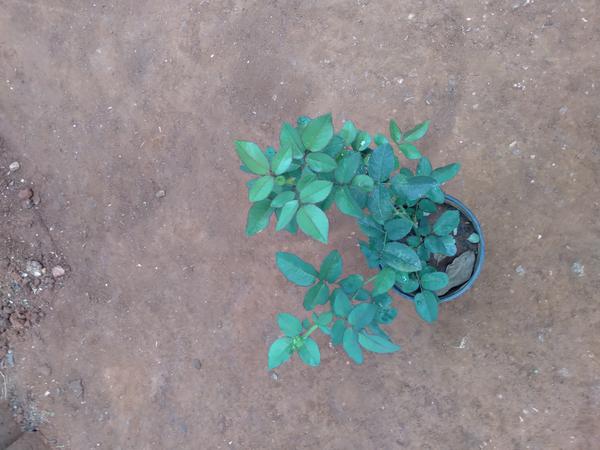
Plant: Rose